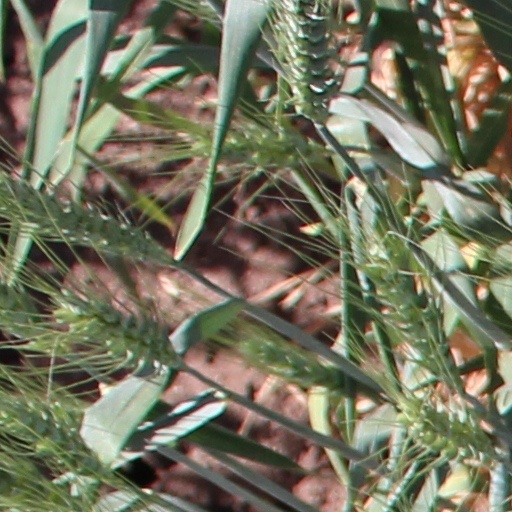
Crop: wheat